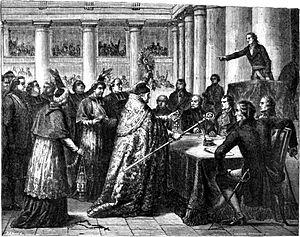
La période française de l'histoire de Belgique s'étend de l'occupation des Pays-Bas autrichiens et de la Principauté de Liège en 1792 suivie de l'annexion de ces territoires par la France en 1795 puis à leur cession officielle à perpétuité à la France par l'empereur du Saint-Empire, ancienne puissance souveraine, lors du traité de Campo-Formio du 18 octobre 1797, jusqu'à à la chute de l'Empire en 1814.
L’histoire de la laïcité en France est la naissance et le développement de ce principe jusqu'à l'époque contemporaine.
Le concordat de 1801 ou régime concordataire de 1801 est le régime organisant les rapports entre les différentes religions et l’État dans toute la France depuis 1801, jusqu'à ce que, l'épisode du concordat de Fontainebleau de 1813 passé, il soit abrogé unilatéralement en décembre 1905 par la loi de séparation des Églises et de l'État, sauf en Alsace-Moselle, où il reste en vigueur après le retour de celle-ci à la France en 1919.
La seconde annexion française des États de Belgique est la période d'occupation par la France des Pays-Bas autrichiens et de la Principauté de Liège en 1794, avec l'annexion de ces territoires par la France en 1795 et l'intégration de ces États dans la Première République française puis dans la France impériale.